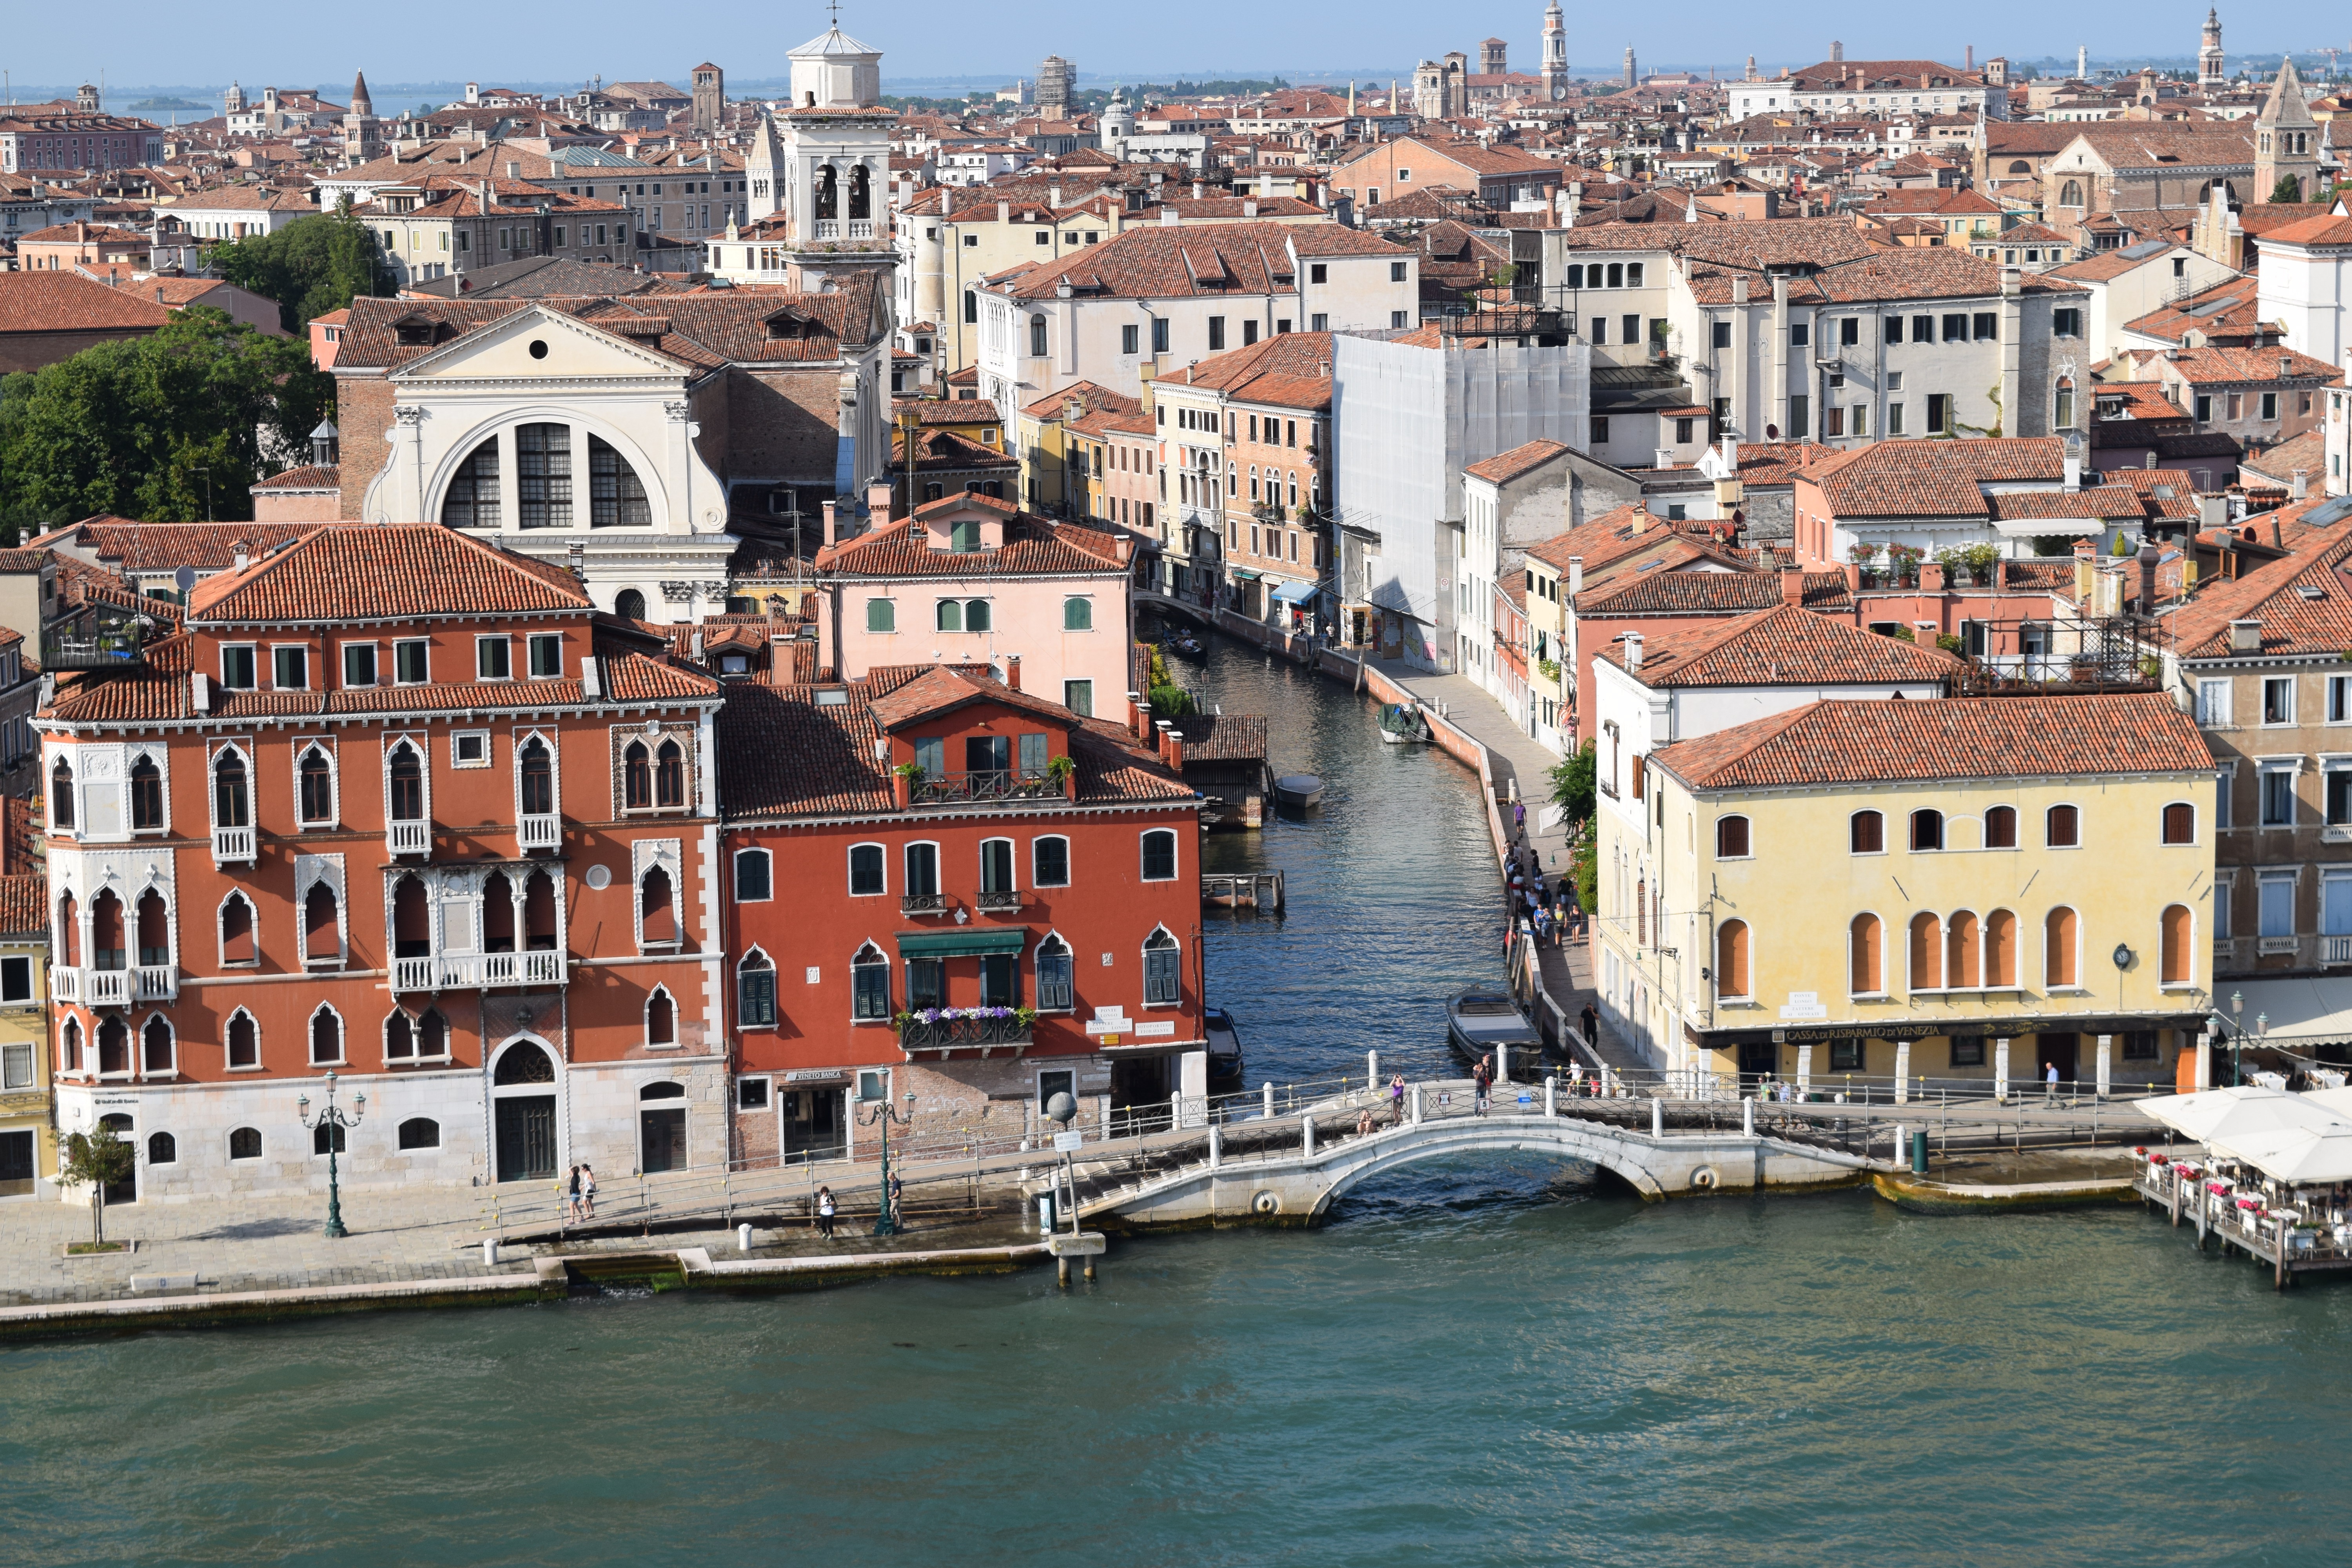
sea, boat, town, river, canal, cityscape, vehicle, island, italy, harbor, venice, waterway, channel, landform, geographical feature, human settlement